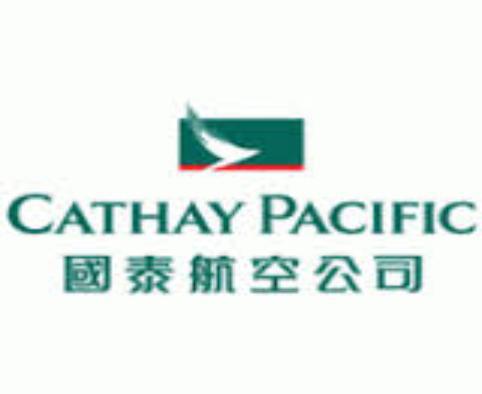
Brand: Cathay
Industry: Others